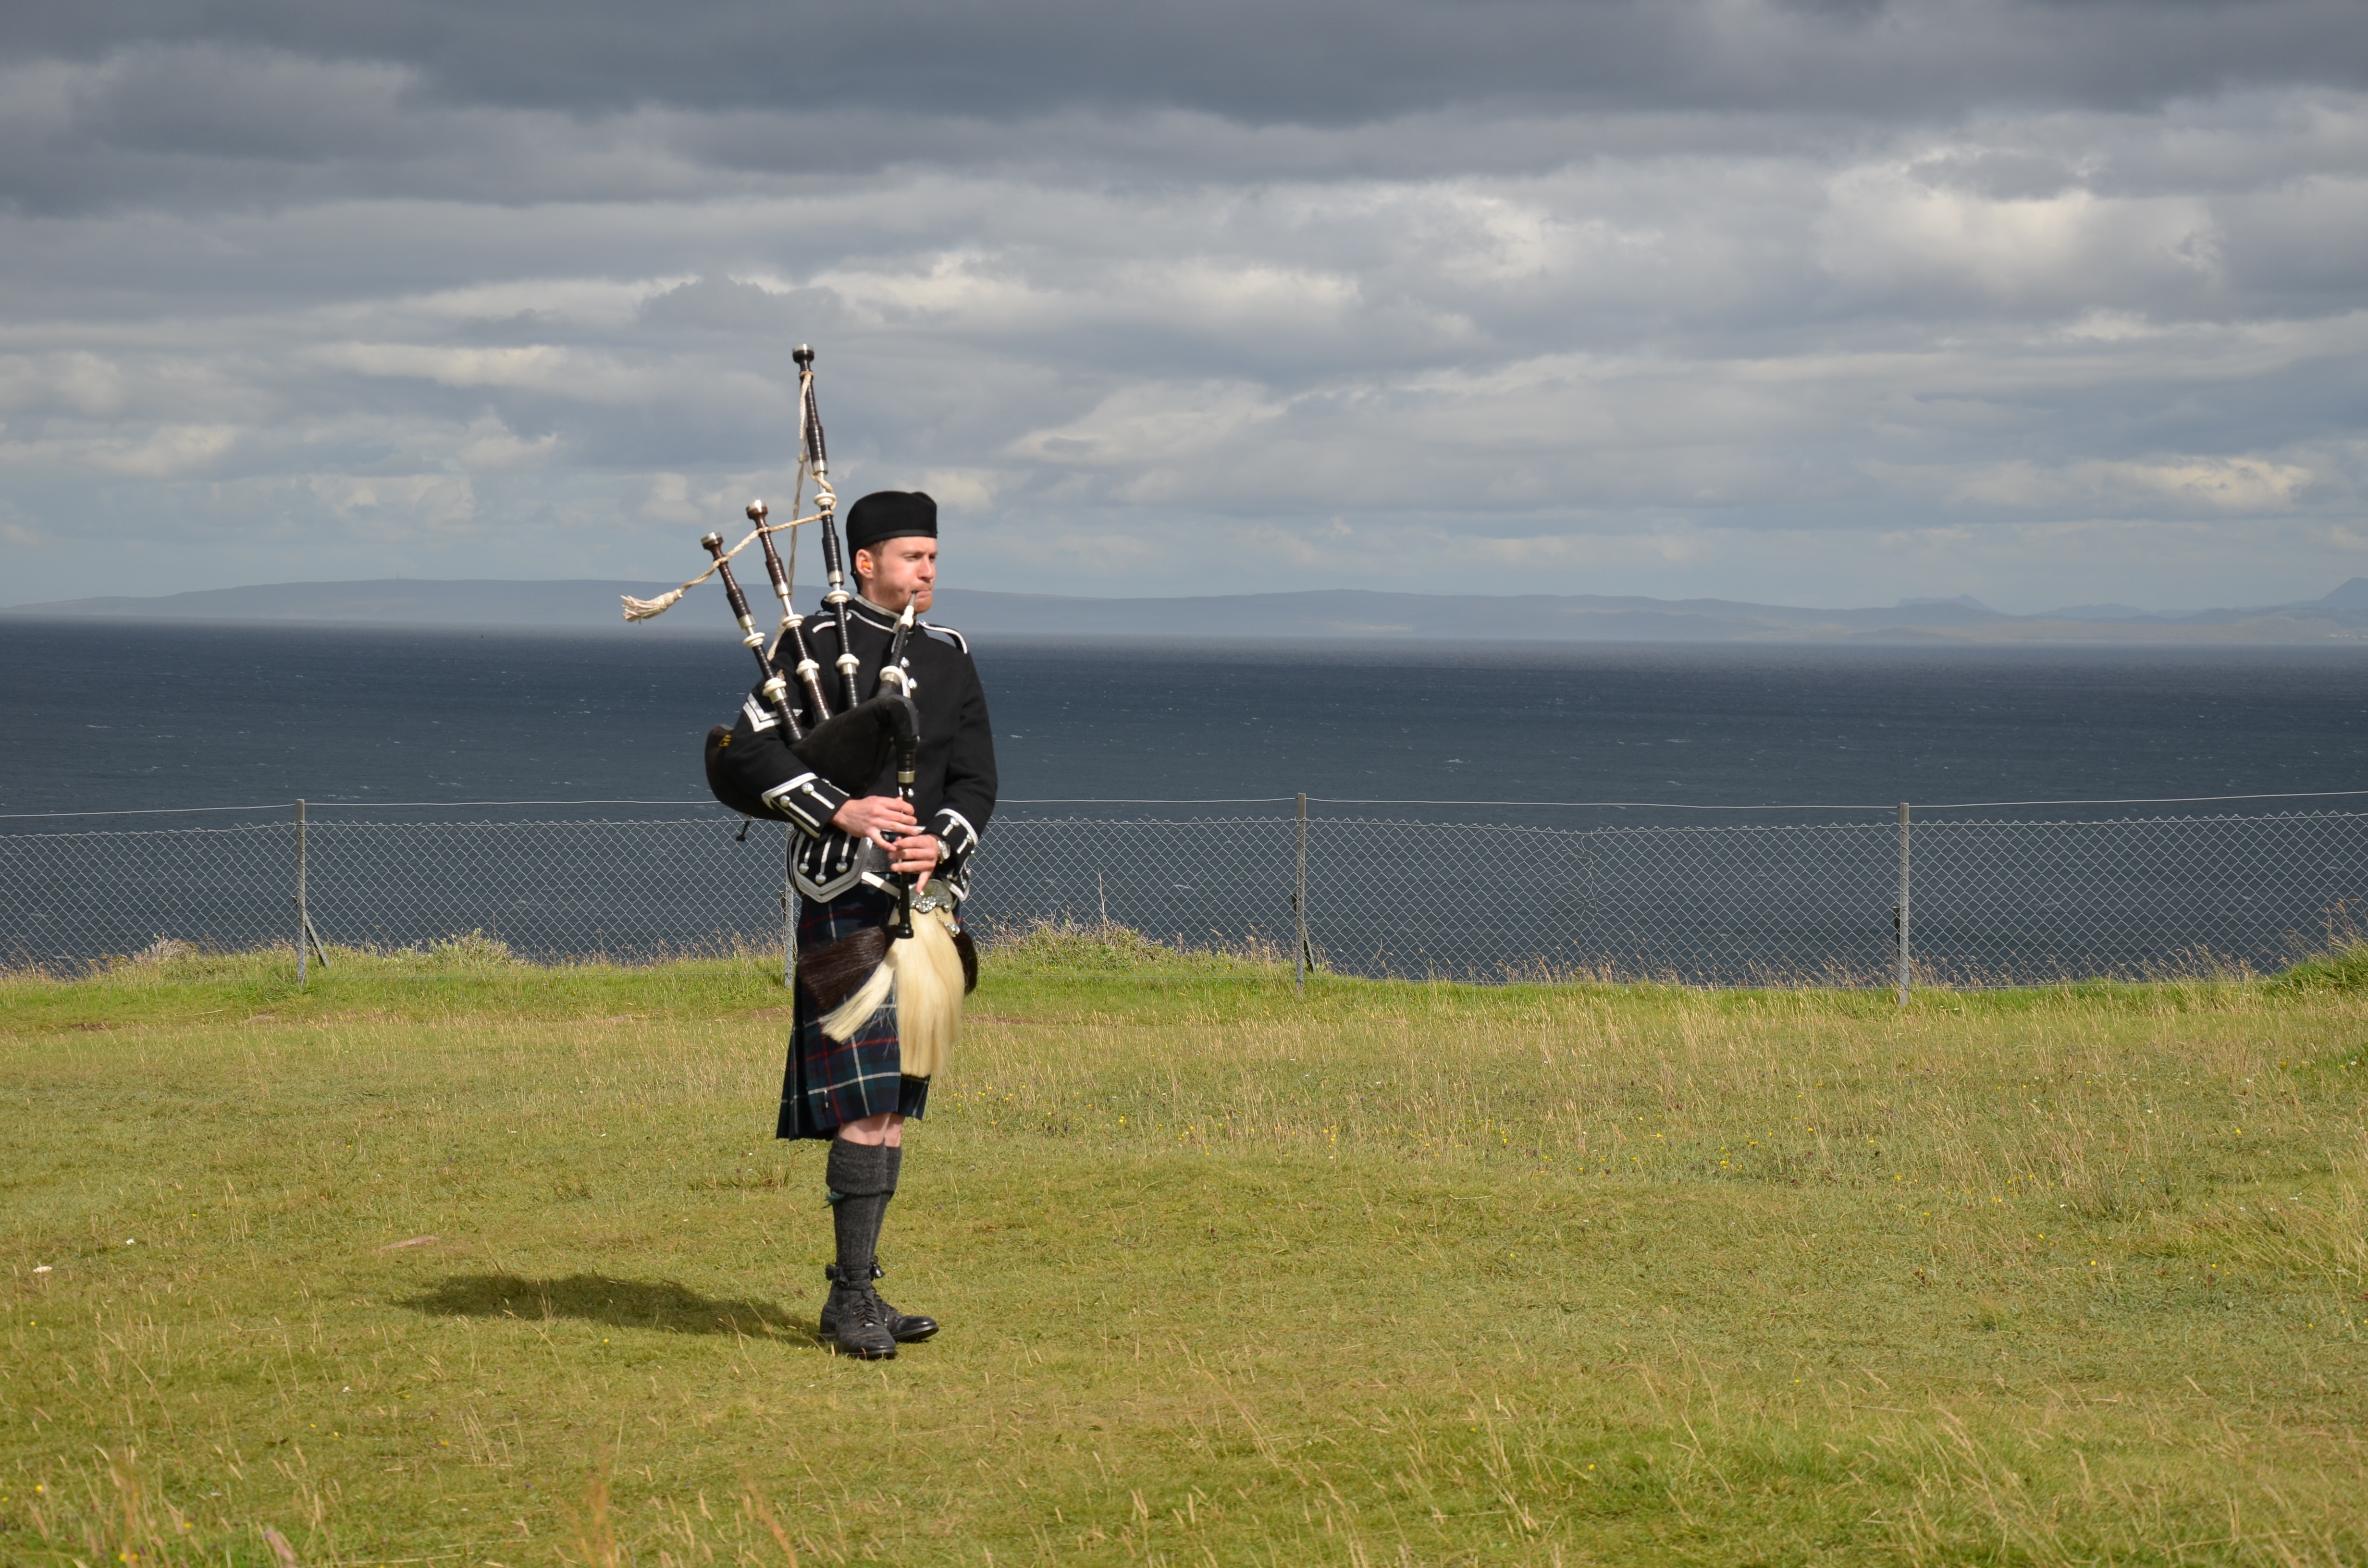
sea, extreme sport, toy, paragliding, sports, scotland, scottish, piper, isle of skye, atmosphere of earth, windsports, kite sports